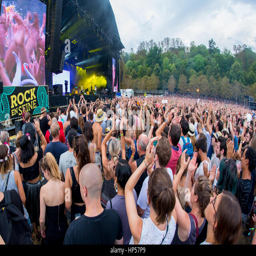
crowd in a concert at festival